North Tyneside Steam Railway

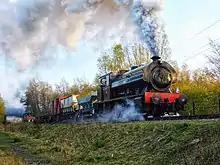
401 running a demonstration freight train

As the early coal seams of the Northumberland Coalfield near the River Tyne were exhausted, waggonways were laid to serve pits sunk further north. Coal would be unloaded into colliers (coal transport ships) via staithes. The first wagonways used wooden waggons on wooden rails drawn by horses. The first traffic began in 1755 on a line from Shiremoor to Hayhole staithes, and was soon followed by more lines. Wooden rails were eventually replaced by wrought iron. Rope haulage was introduced from 1821, with the museum site being at the top of Prospect Hill. By the 1820s coal was coming from pits further to the north in Seghill, Backworth and Cramlington, while a pit at Murton near Shiremoor had also been added. In 1826 it also became the preferred route for coal coming from Fawdon to the west, to make it unnecessary to use keel boats further upriver.